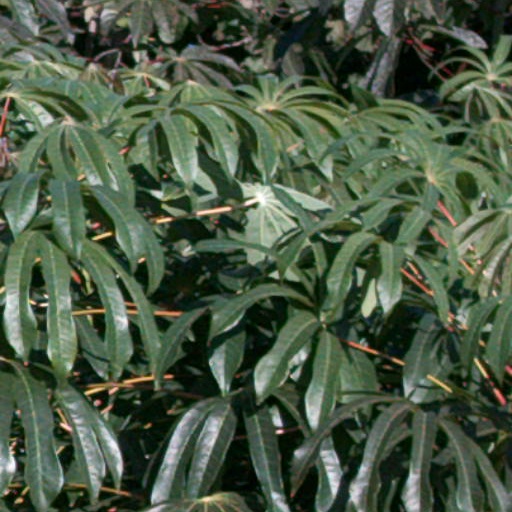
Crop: cassava